Rosewater, South Australia

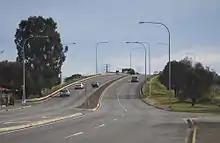
The Redhill Bridge which goes over the Outer Harbor railway line

Rosewater was also the site of the AdelaideRadio (VIA) maritime radio station system, the sixth built in Australia and one of 19 around the country. Opened 1 October 1912 it operated from 8am to midnight every day of the week, and was one of the first points of contact for ships sailing south from Hong Kong and Japan. Apart from its major function of listening for ships' messages, Adelaide also handled traffic to and from the State telegraph system, and broadcast time signals to shipping. By 1963 the rapid industrialisation of the Rosewater area had increased electrical interference to the point where a move to a new site became necessary and the operation was moved to McLaren Vale where it operated until 1993 when it was shut down.